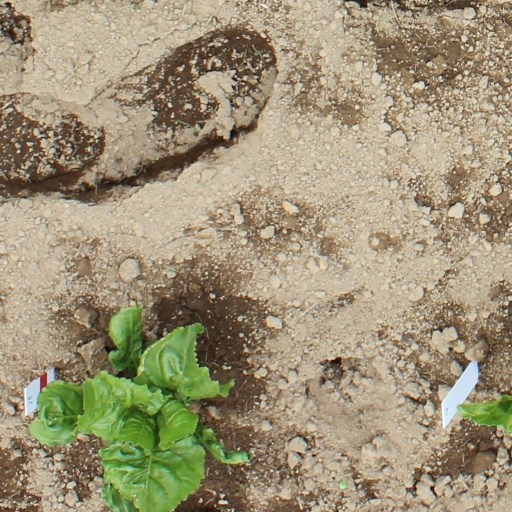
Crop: sugar beet